Caracalla

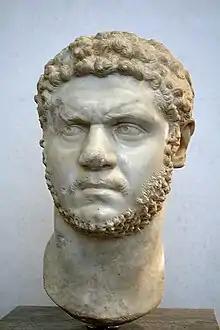
Bust of Caracalla, Museo Nazionale Romano, 212–215 AD

Marcus Aurelius Antoninus (born Lucius Septimius Bassianus, 4 April 188 – 8 April 217), better known by his nickname Caracalla, was Roman emperor from 198 to 217 AD, first serving as nominal co-emperor under his father and then ruling alone after 211 AD. He was a member of the Severan dynasty, the elder son of Emperor Septimius Severus and Empress Julia Domna. Severus proclaimed Caracalla co-ruler in 198, doing the same with his other son Geta in 209. The two brothers briefly shared power after their father's death in 211, but Caracalla soon had Geta murdered by the Praetorian Guard and became sole ruler of the Roman Empire. Julia Domna had a significant share in governance, since Caracalla found administration to be mundane. His reign featured domestic instability and external invasions by the Germanic peoples.